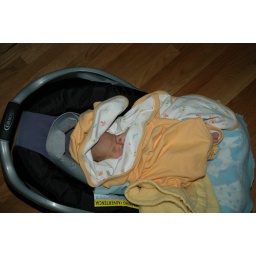
in the car seat